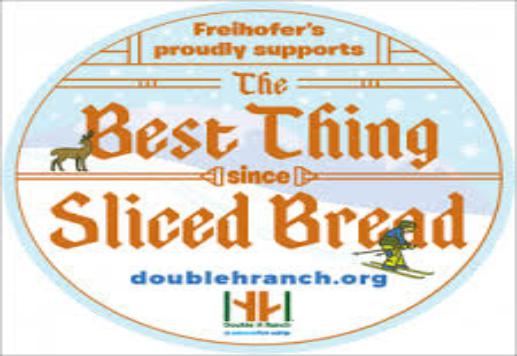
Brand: Freihofers
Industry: Food